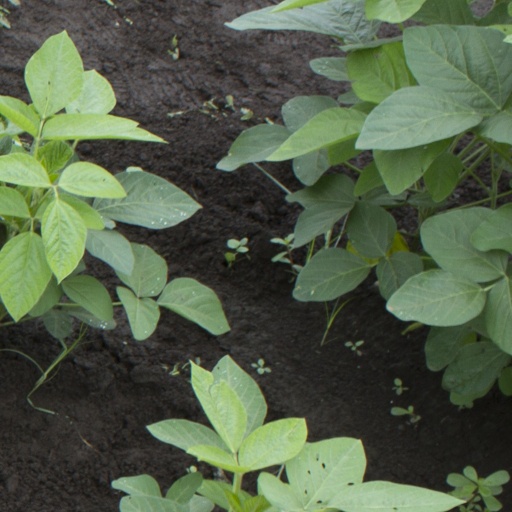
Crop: soybean